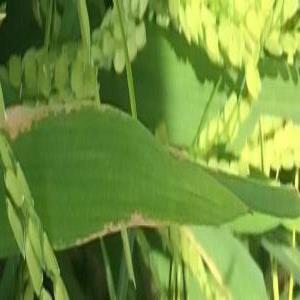
Disease: Bacterialblight